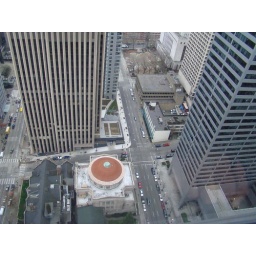
On the 44th floor in that black tallest building in seattle. Theres I think 77 floors in all.